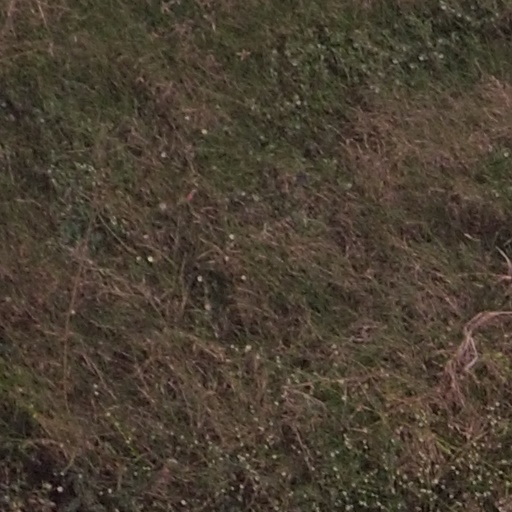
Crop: maize; corn